1964 split in the Communist Party of India

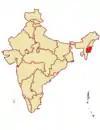
Manipur

In Jammu-Kashmir, the Democratic National Conference had emerged in 1957, as the progressive wing of the National Conference broke away. In 1960 the majority of the Democratic National Conference re-united with the National Conference, but a small group led by Saraf retained their own party under the name Democratic Conference. Saraf's Democratic Conference aligned with CPI, and Saraf was inducted into the CPI National Council. Krishen Dev Sethi was the Jammu Province Secretary of the Democratic Conference, Ghulam Mohammed Malik its Kashmir Province Secretary. In mid-1960 the Democratic Conference held a meeting in Samba which elected a State Committee of the party. The party contested the 1962 Indian general election in Jammu Province but boycotted the election in Kashmir Province. During 1963-1964 the party almost entirely dedicated its efforts to try to mobilise the peasantry. By the latter half of 1964, the Democratic Conference sided with the CPI (Left) and became its referent in Jammu-Kashmir. Saraf became a CPI(Left) Central Committee member. The state government responded to the pledge of allegiance of the Democratic Conference to the supposedly 'pro-China' CPI(Left) by arresting Saraf, Sethi, Malik and the Kisan Sabha leader Abdul Kabir Wani. The four leaders remained in jail until June 1966.